A Escrava Isaura (2004 TV series)

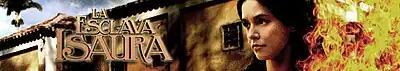
Spanish title card

Telemundo started airing the series dubbed into Spanish as "La Esclava Isaura" in the US on May 7, 2007. It temporarily aired for two hours per night from 9 to 11 p.m. (ET/PT) from July 24 until August 3, 2007. The finale aired December 3, 2007.